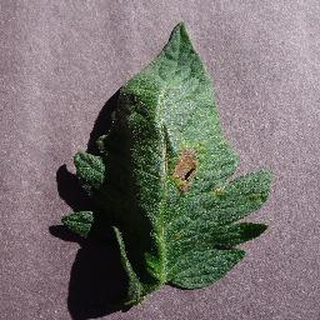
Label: tomato_early_blight